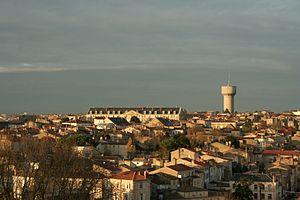
Niort est une commune du centre-ouest de la France, chef-lieu du département des Deux-Sèvres.